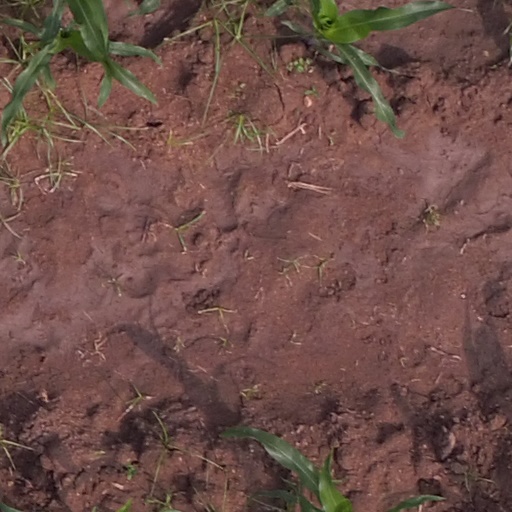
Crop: maize; corn